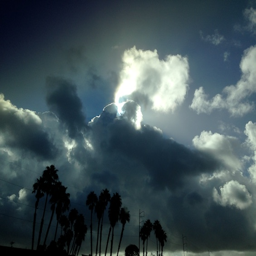
and the sky puts on a show daily .